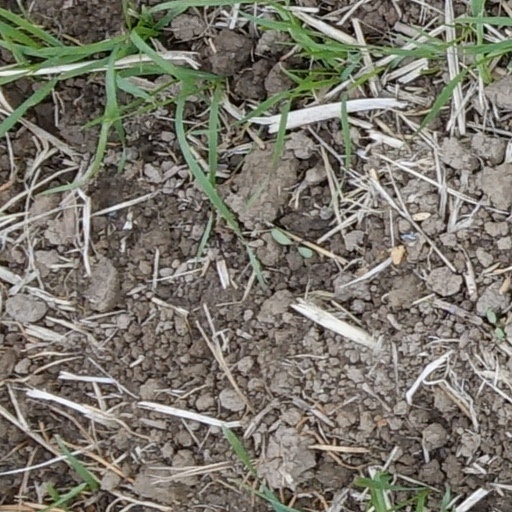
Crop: wheat